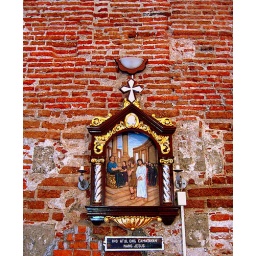
One of the stations of the cross against an original centuries-old brick wall at St. Augustine Church, Lubao, Pampanga, Philippines.